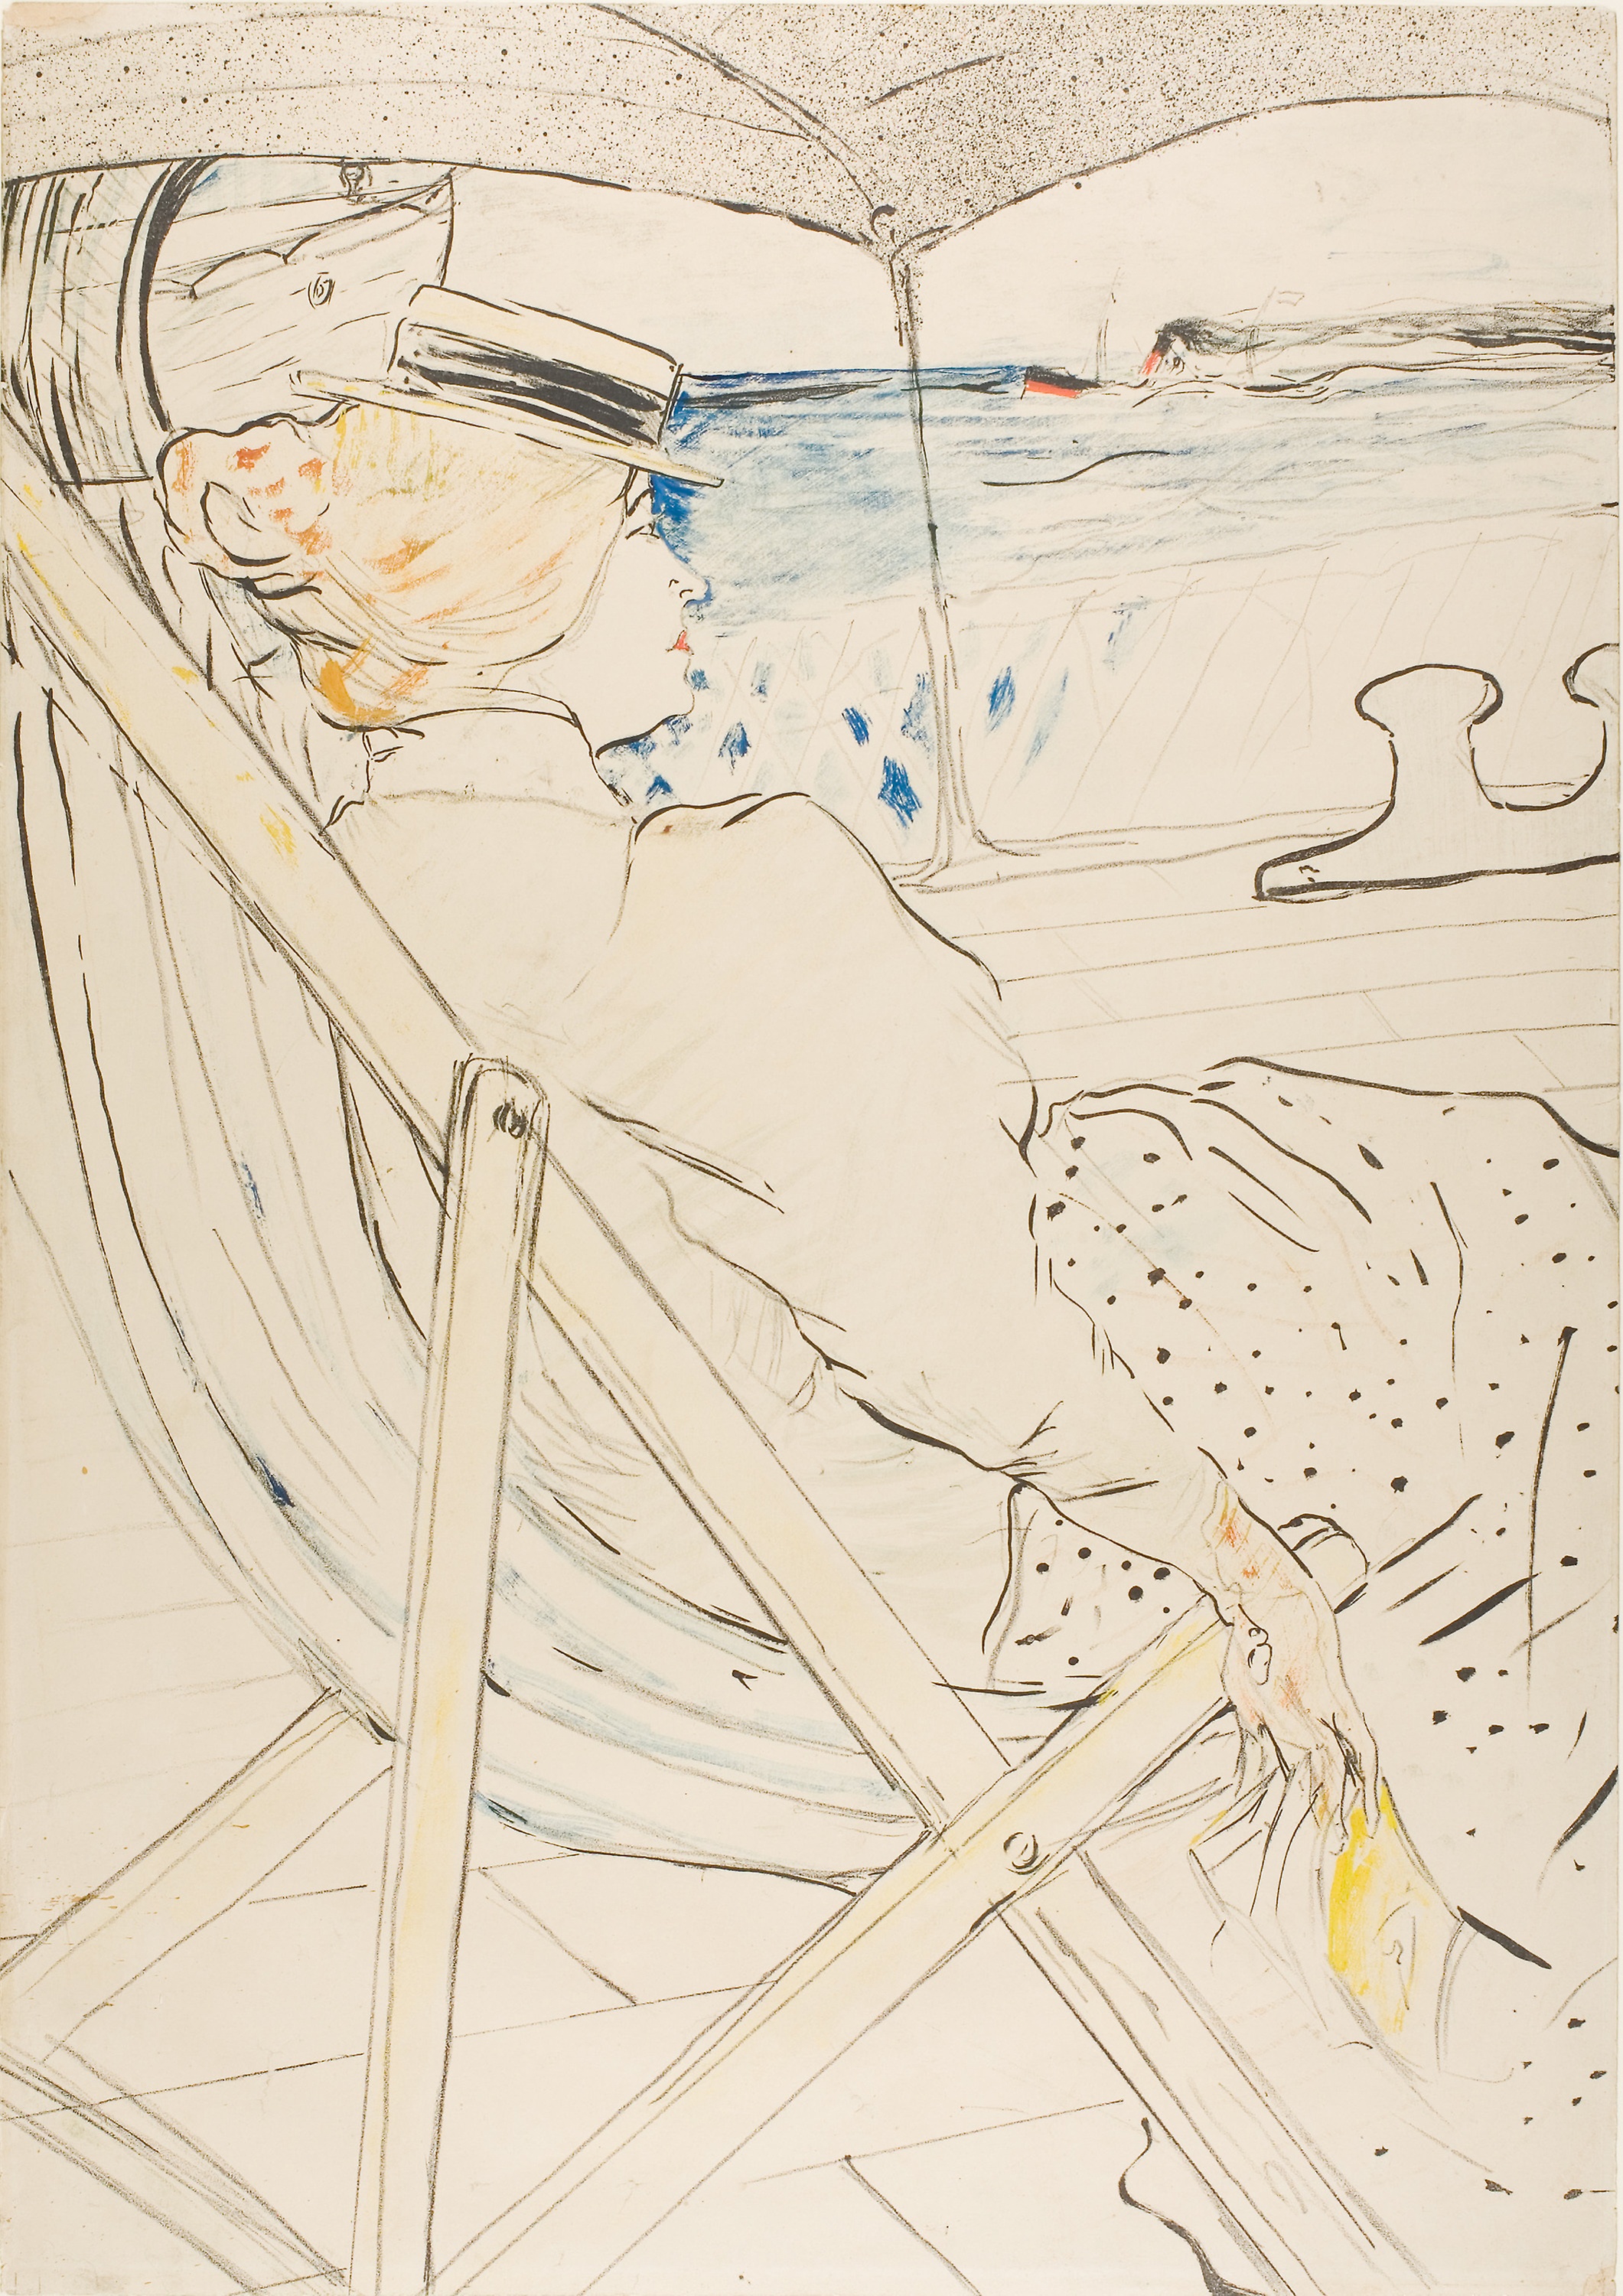
sketch, drawing, art, line, illustration, design, artwork, figure drawing, pattern